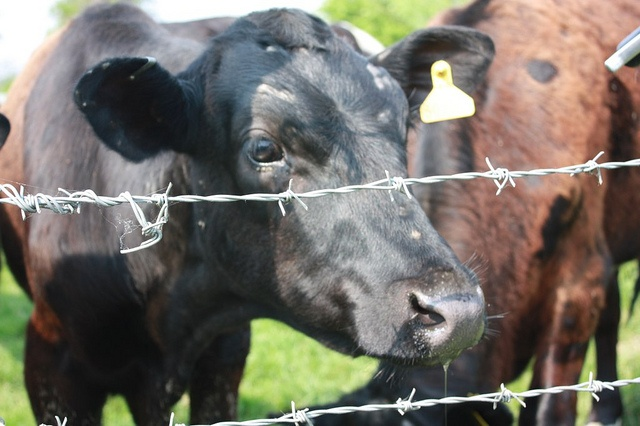
two cows tagged for market standing at the barb wire fence
a couple of cows that are by a wire fence
A cow has it's picture taken while standing next to the fence.
A cow with ear tag behind a barbed wire fence.
Cows with tagged ears standing next to a barbed wire fence.